Westbury (UK Parliament constituency)

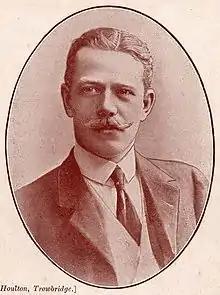
John Fuller

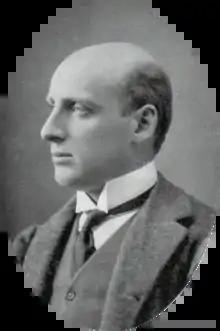
Geoffrey Howard

Another General Election was required to take place before the end of 1915. The political parties had been making preparations for an election to take place and by July 1914, the following candidates had been selected;